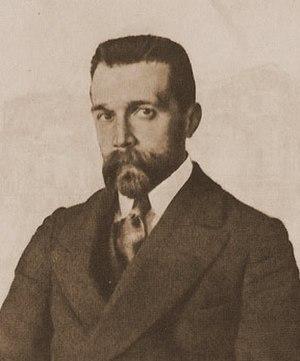
Nikolaï Miaskovski, un compositeur russe / soviétique. Русский: Николай Мясковский, российский / советский композитор.
La culture de l'Union soviétique, est passée, au cours des 69 années d'existence de l'URSS, par plusieurs étapes. Des personnes de diverses nationalités en provenance des 15 républiques y ont contribué, bien que la majorité d'entre elles soient russes. Cette période a par ailleurs correspondu à une russification des cultures des autres républiques socialistes de l'union. L'État soviétique a aidé les institutions culturelles, mais a effectué également une censure stricte.
Nikolaï Iakovlevitch Miaskovski est un compositeur russe et soviétique, né le 20 avril 1881 en Pologne et mort à Moscou le 9 août 1950.